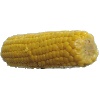
Label: corn